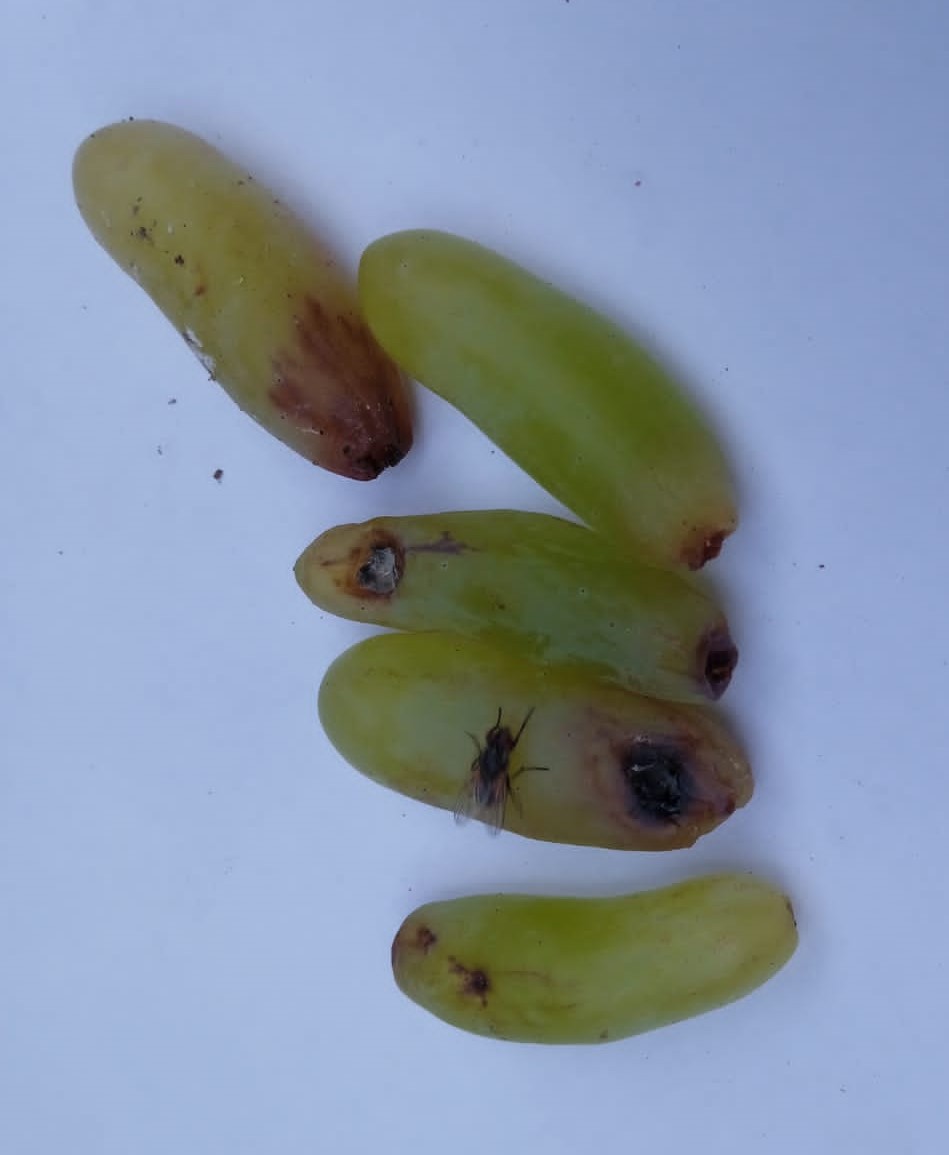
Fruit: grape
Condition: rotten